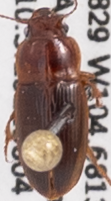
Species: Harpalus desertus
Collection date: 2021-08-04
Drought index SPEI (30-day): -1.106
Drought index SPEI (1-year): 0.03
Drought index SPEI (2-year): -0.446